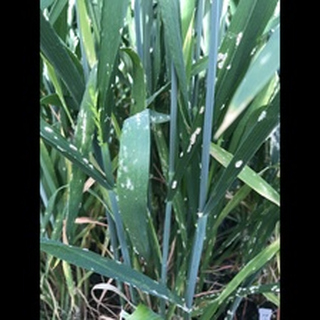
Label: wheat_mildew